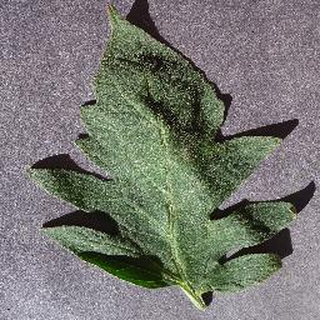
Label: healthy_tomato